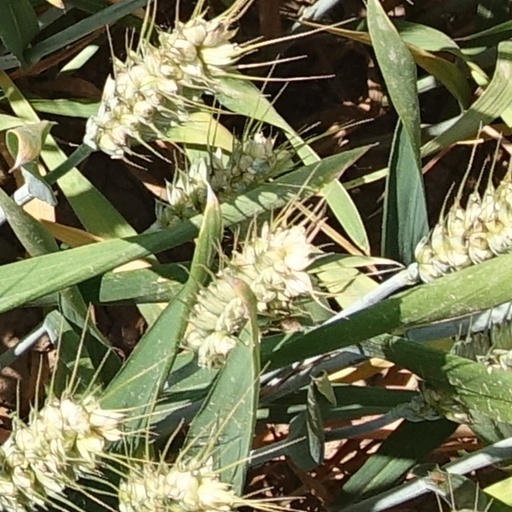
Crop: wheat